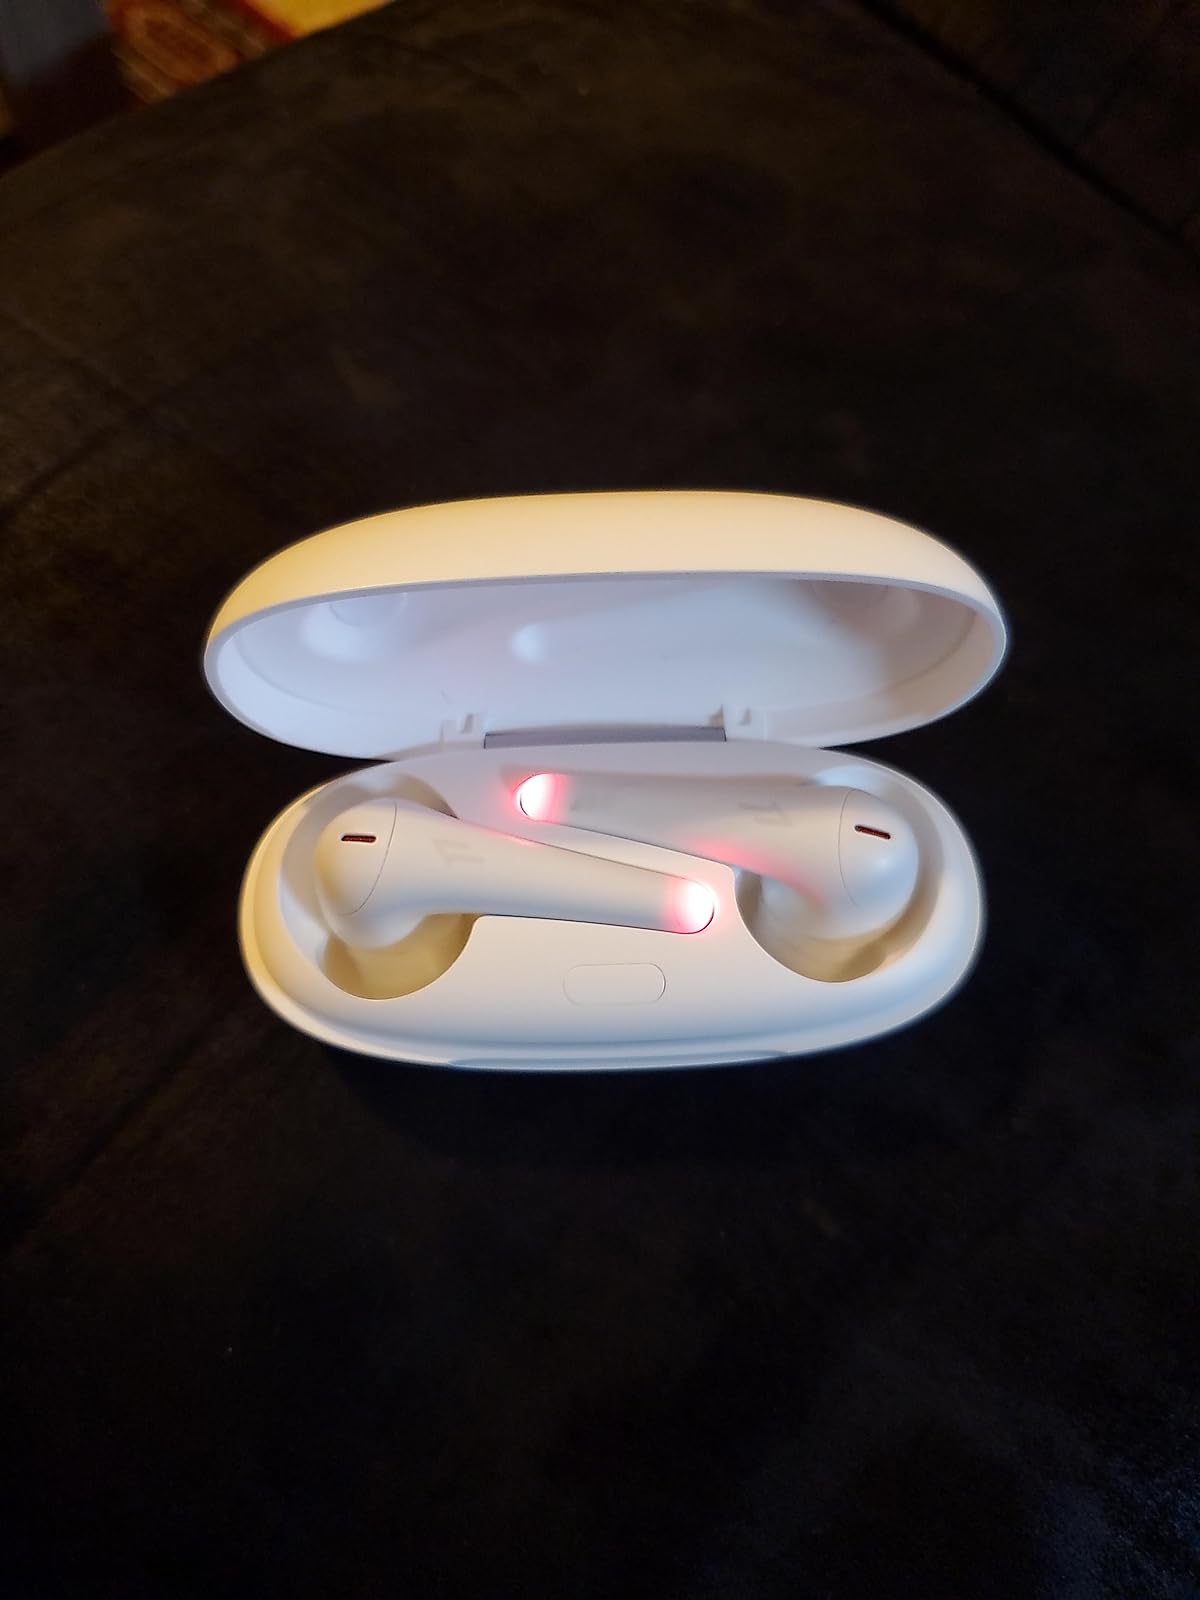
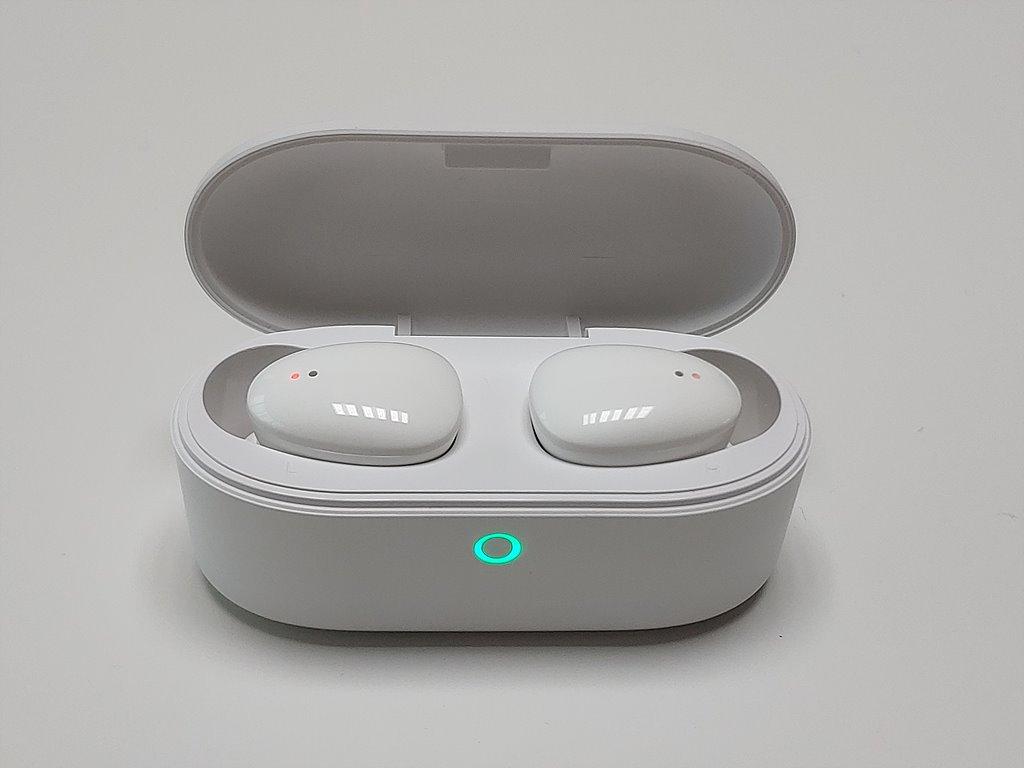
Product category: earbuds
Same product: no